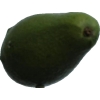
Label: green_avocado